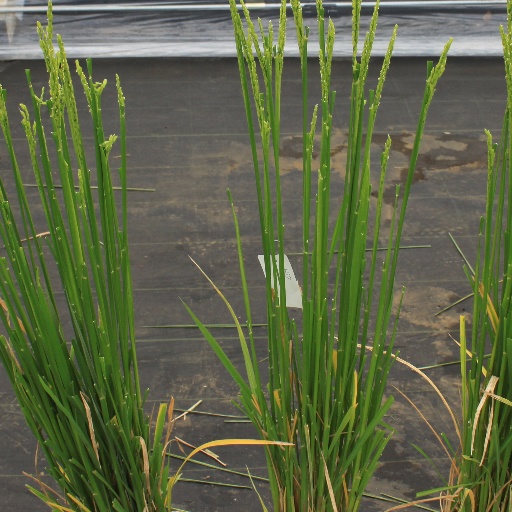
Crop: rice